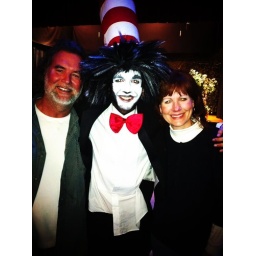
The cat in the hat with his mom & dad